The Vintage

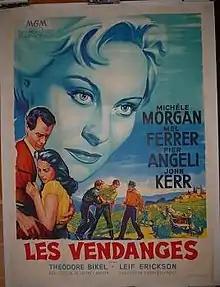
Theatrical release poster

The Vintage is a 1957 American crime drama film directed by Jeffrey Hayden and starring Pier Angeli, Mel Ferrer, John Kerr, Michèle Morgan and Theodore Bikel. The screenplay was written by Michael Blankfort, based on a novel by Ursula Keir. The film was distributed by MGM.